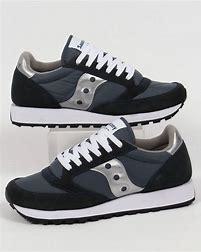
Brand: Saucony
Model: Jazz Original